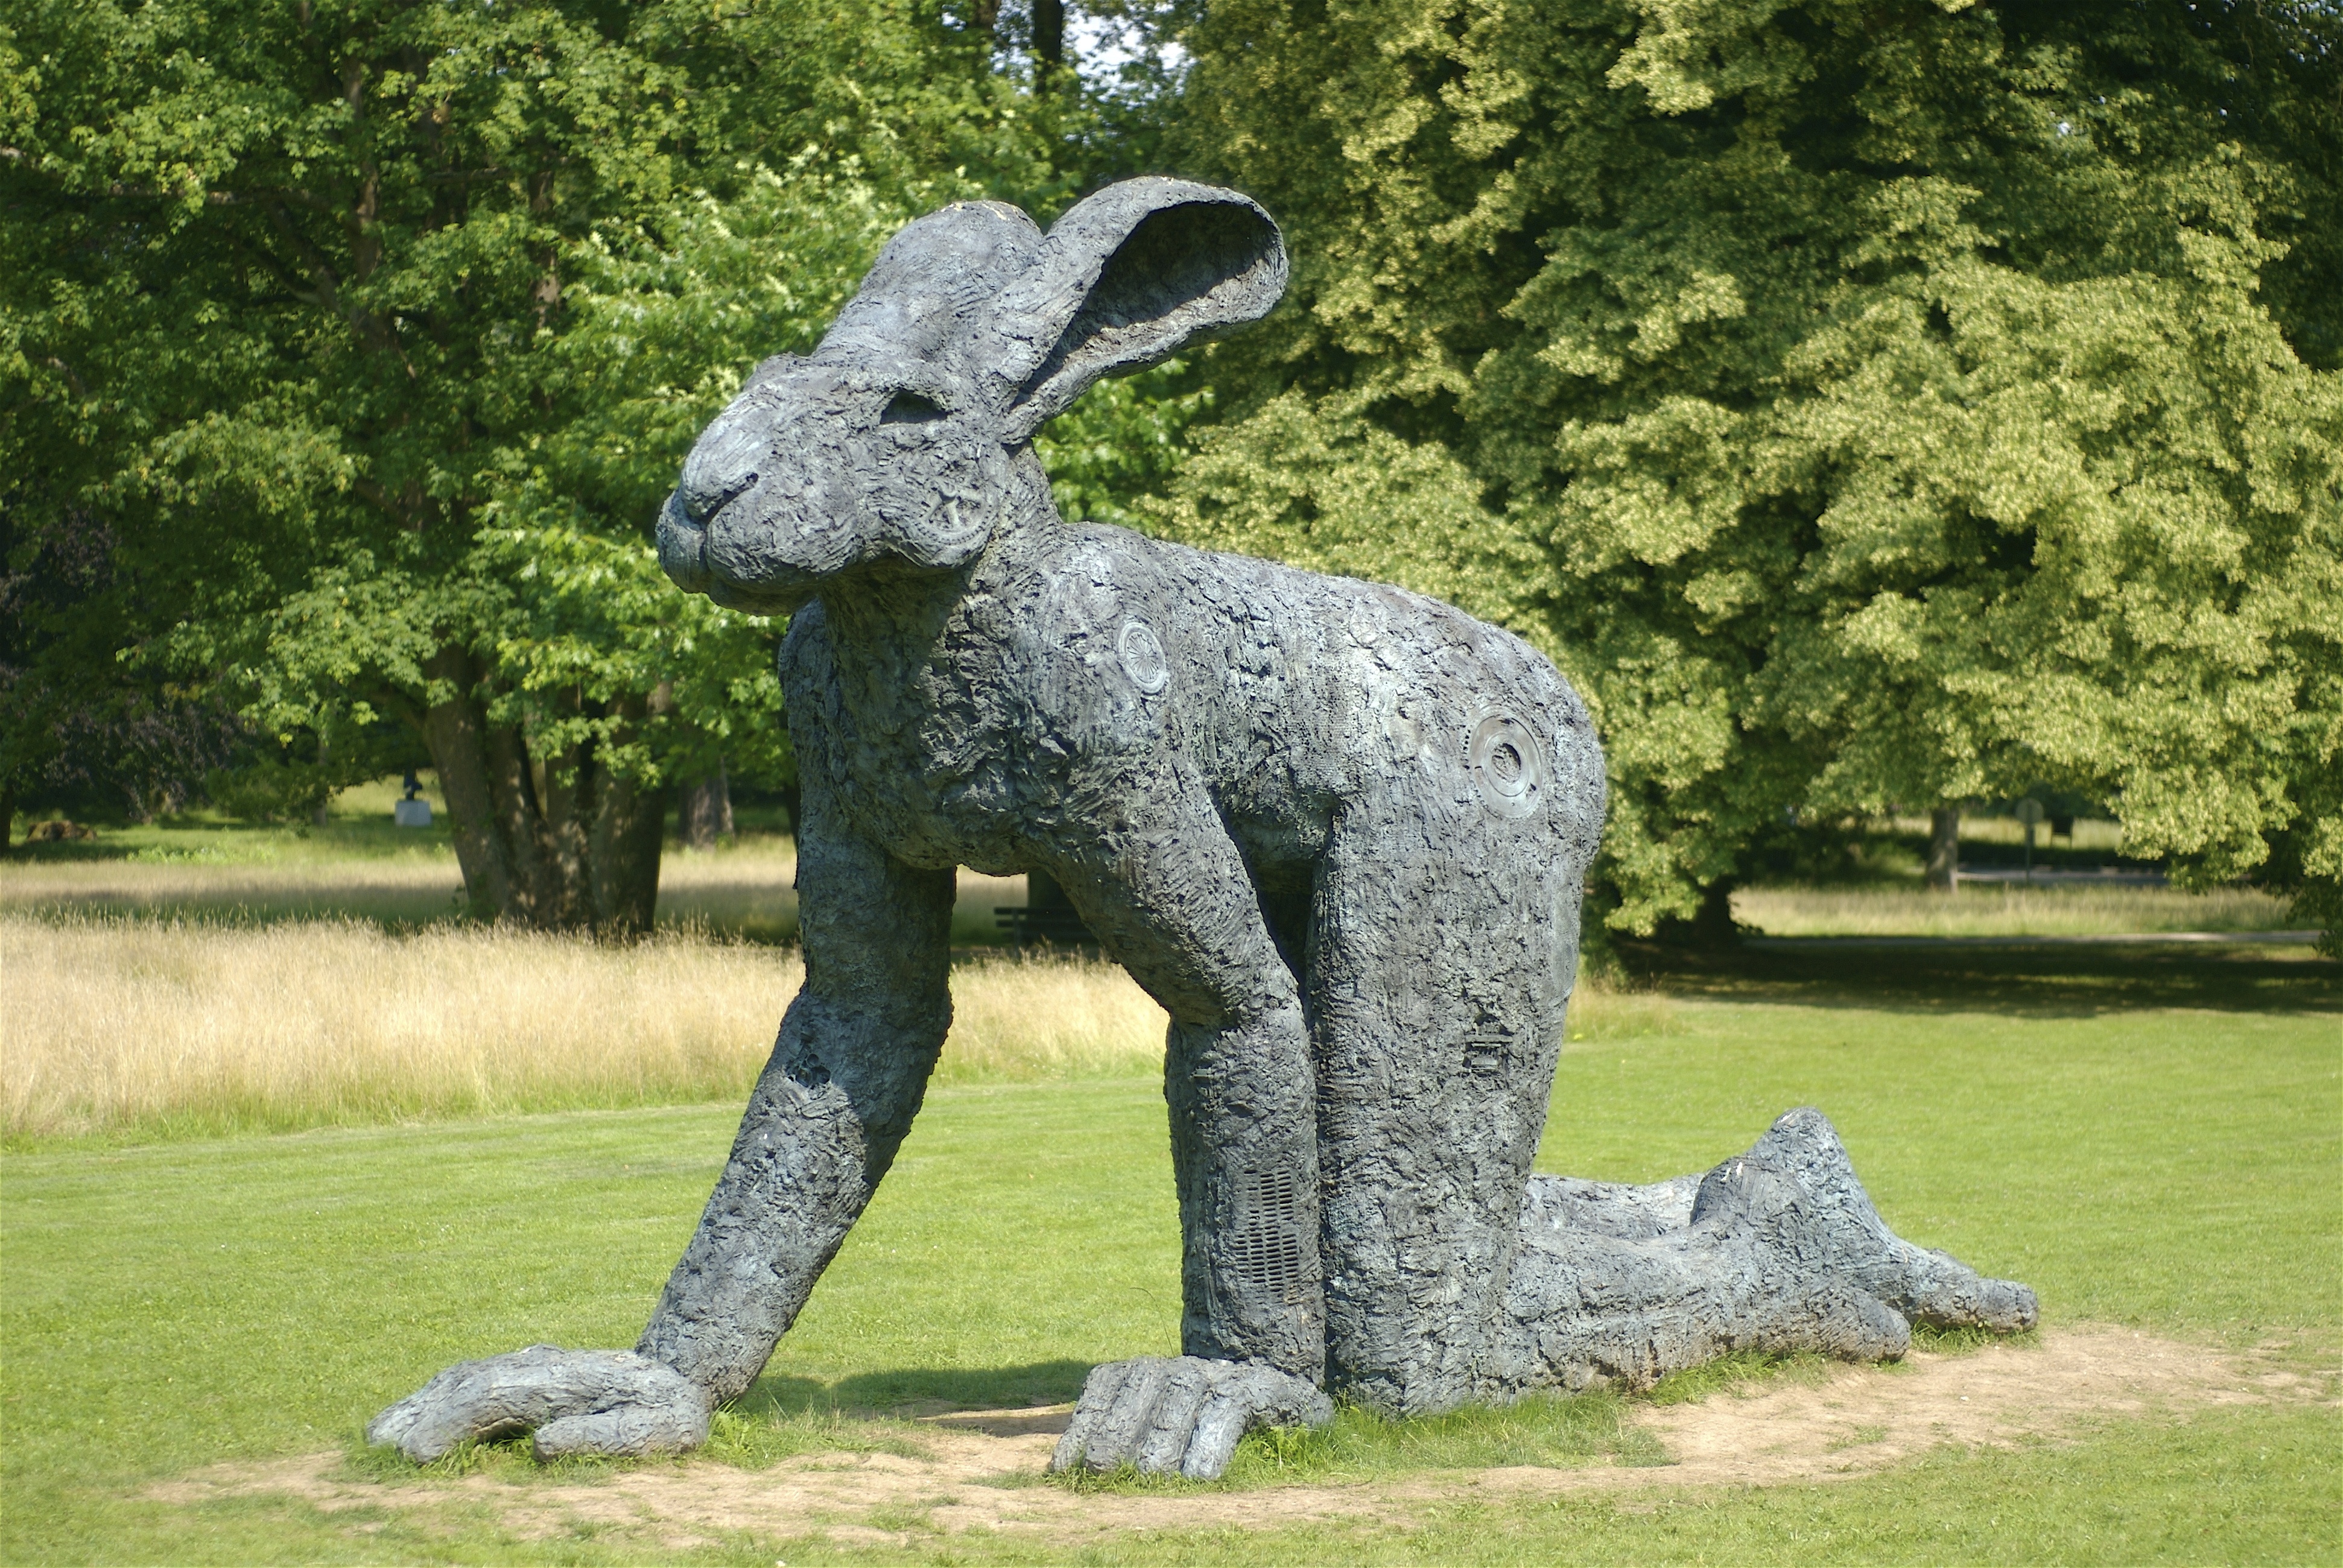
grass, lawn, monument, statue, park, landmark, garden, sculpture, memorial, art, germany, gardens, homburg, bad homburg